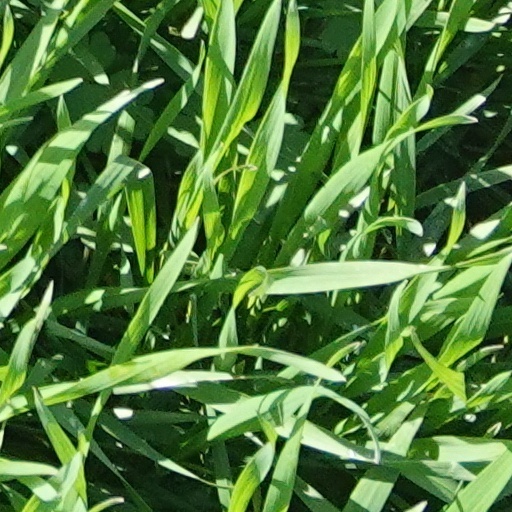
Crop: wheat